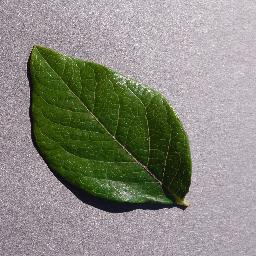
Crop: blueberry
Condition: healthy